University of Wisconsin–Green Bay

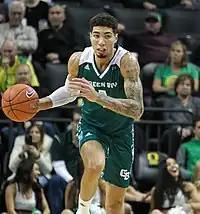
Sandy Cohen, playing basketball for Green Bay.

UW–Green Bay, which brands itself athletically as "Green Bay", is an NCAA Division I school and a member of the Horizon League.